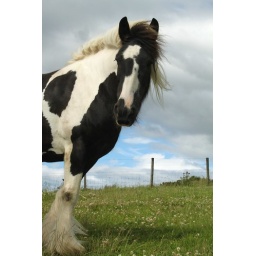
My boy :) (looking abit dirty, keeping as horse white in Scotland is impossible! :s)